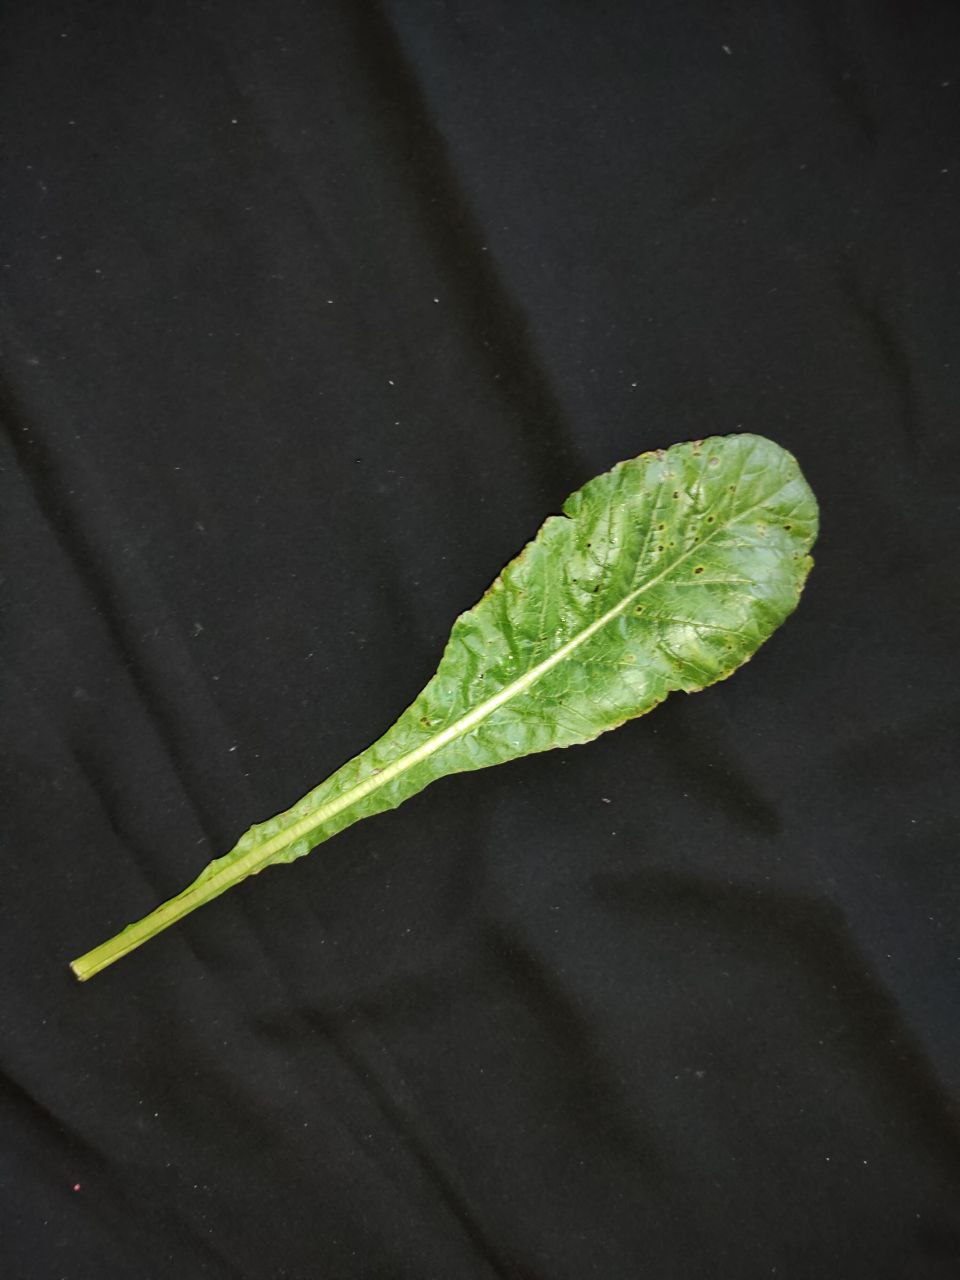
Label: Black leaf spot